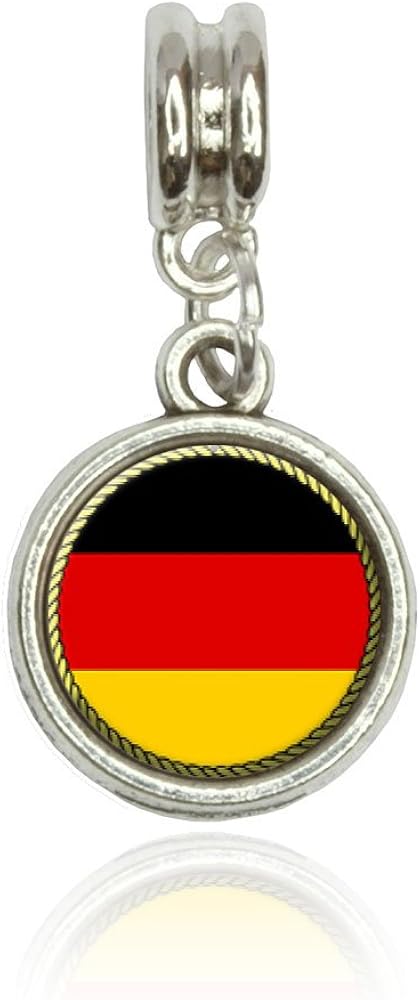
Made On Terra Flag of Germany Euro European Italian Style Bracelet Bead Charm
Category: AMAZON FASHION
It's the simple things in life that can bring the most pleasure, that's why your heart is happy as you glance down at the delightful charm you added to your bracelet today. It dangles just right from your European-style bracelet and you can't wait when your best friend asks where you found such a wonderful trinket. Collect all the fun charm designs from Made on Terra.
Features: Fits European-style bracelets | Charm is 1/2" in diameter with 5mm hole; measures 1 1/4" top to bottom | Made of metal and plastic | Sold individually